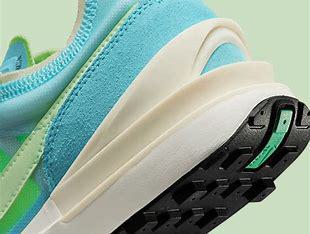
Brand: Nike
Model: Waffle One